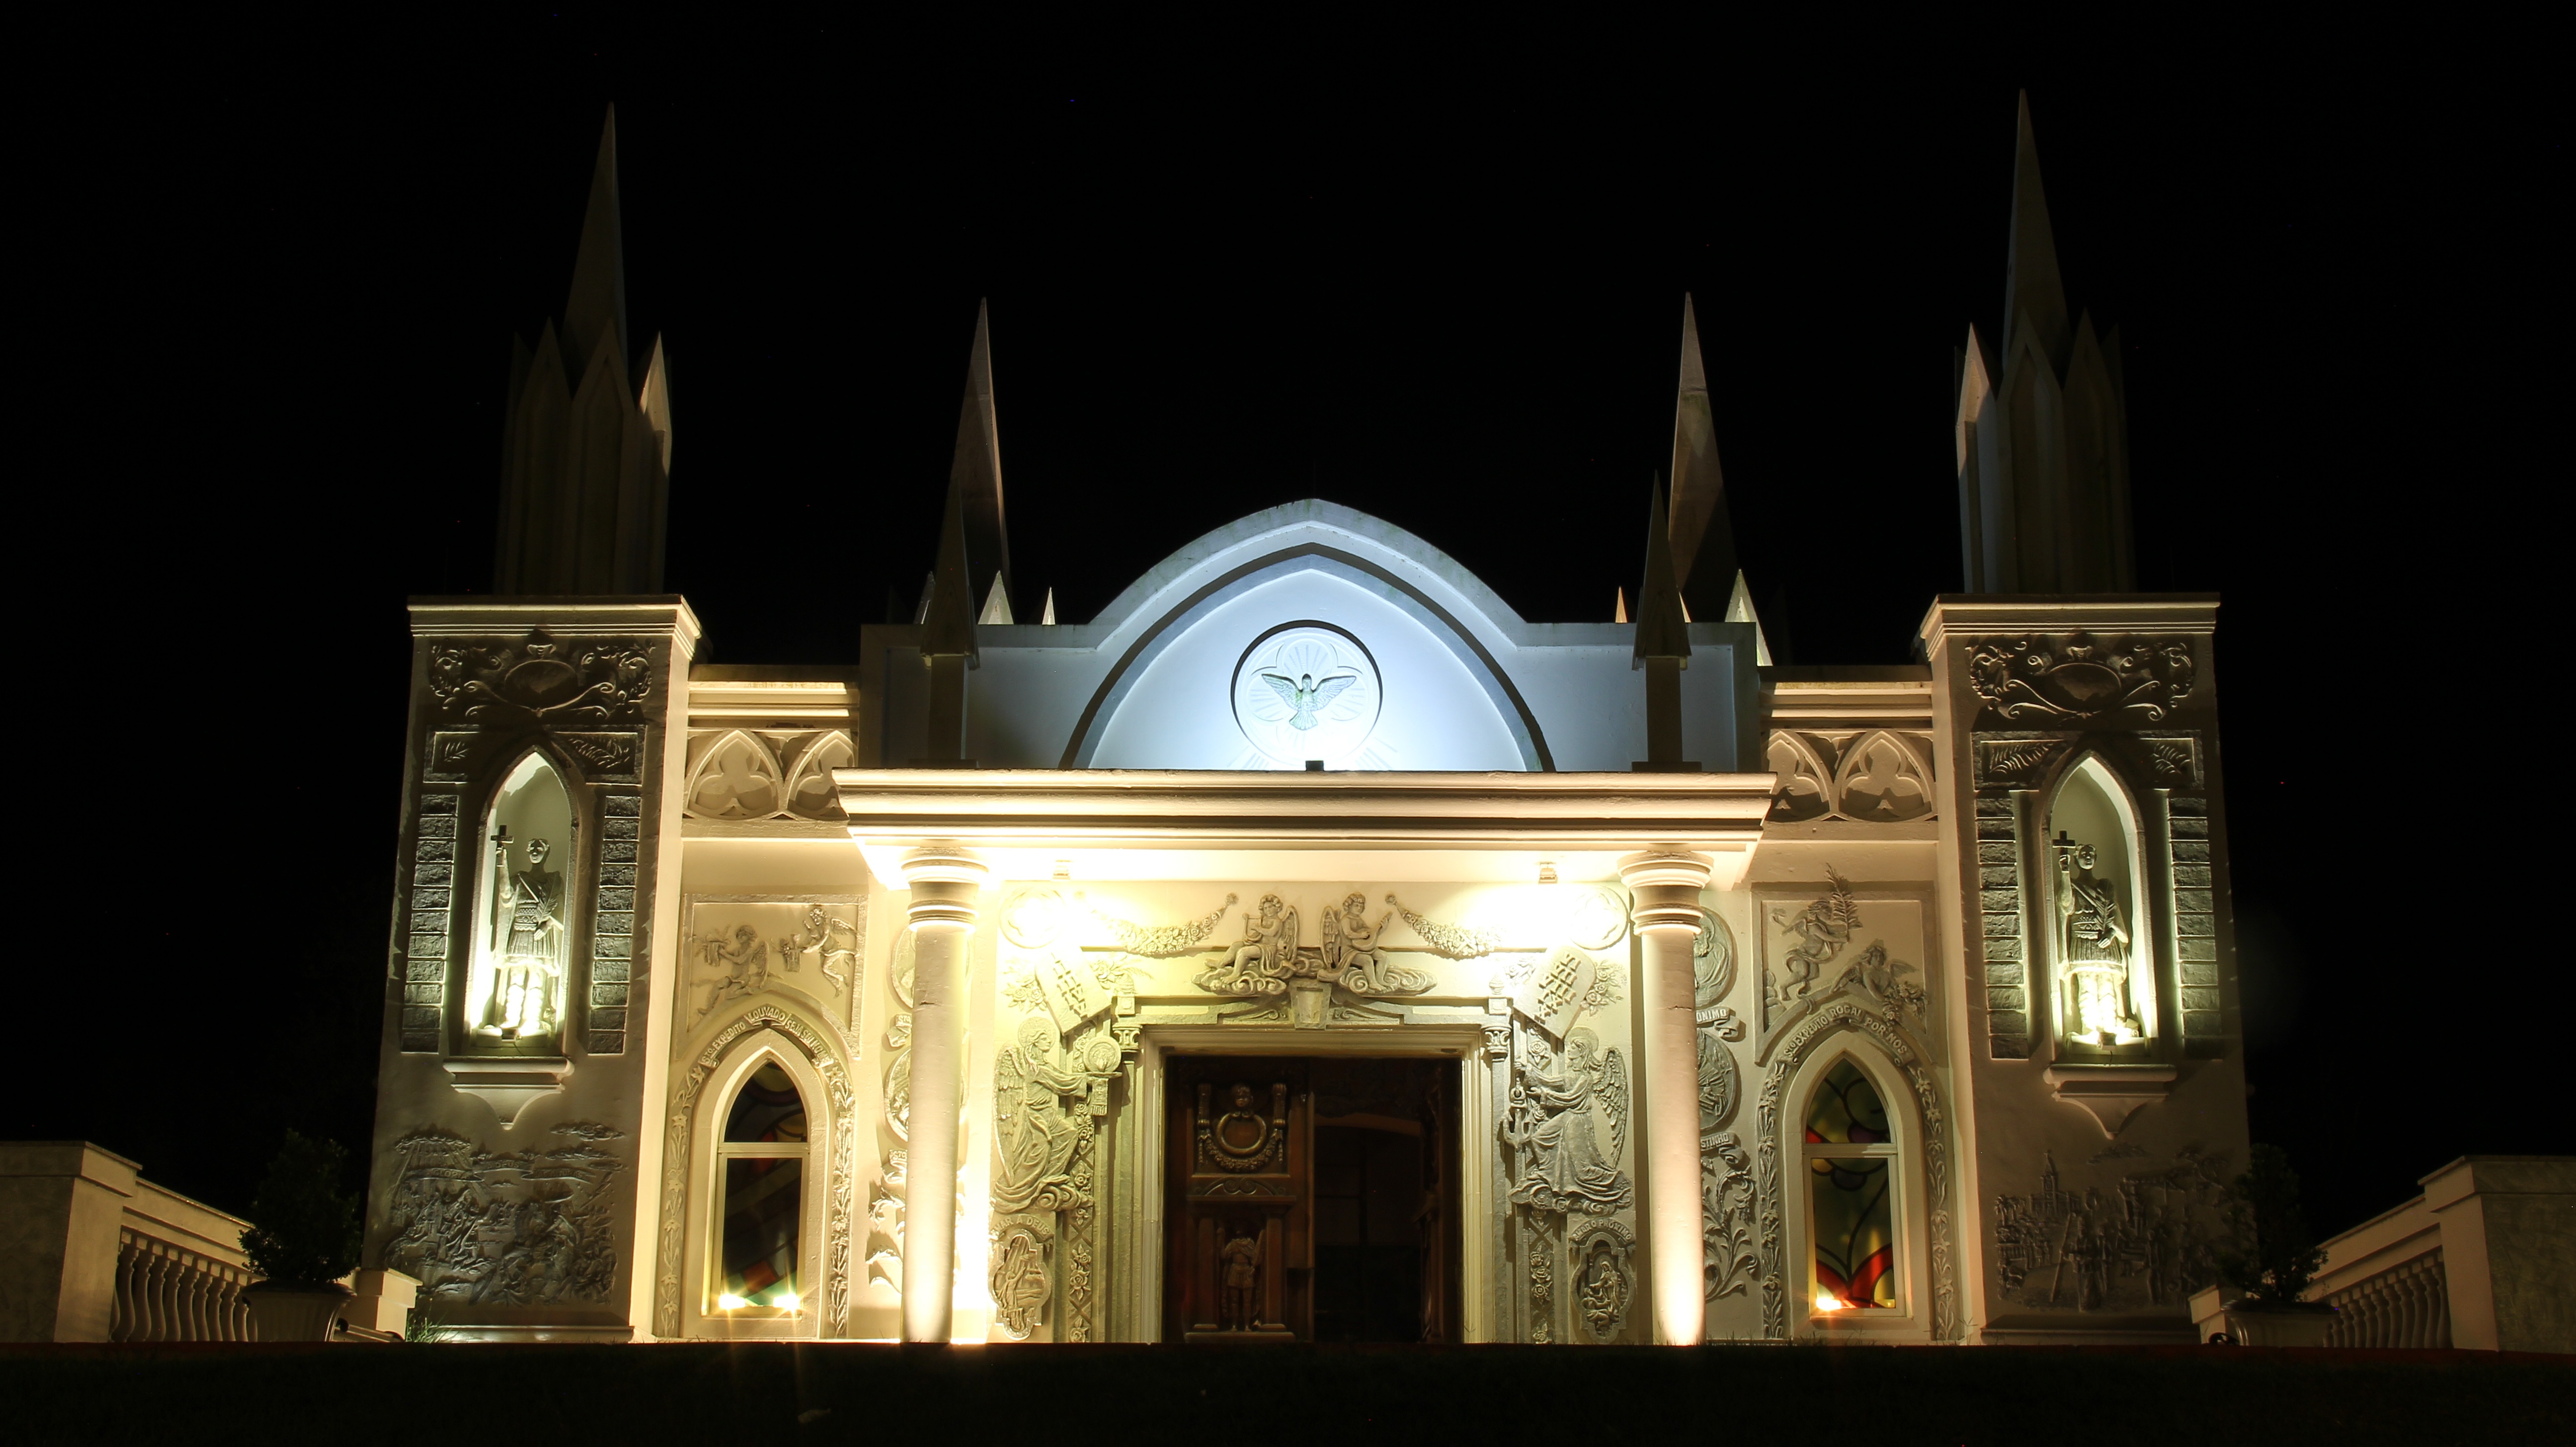
night, building, tower, darkness, church, cathedral, chapel, place of worship, brazil